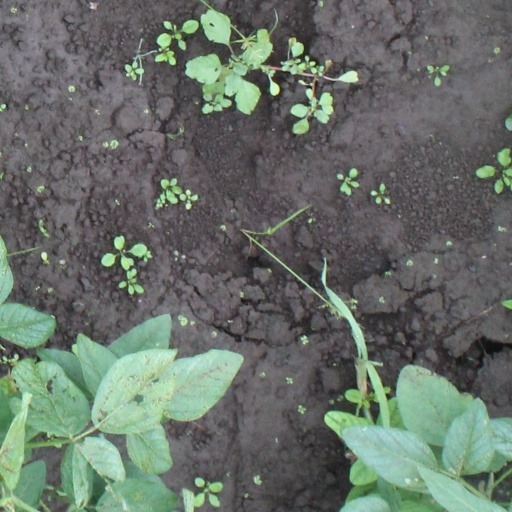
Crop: soybean